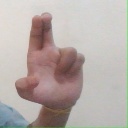
अक्षर: आ